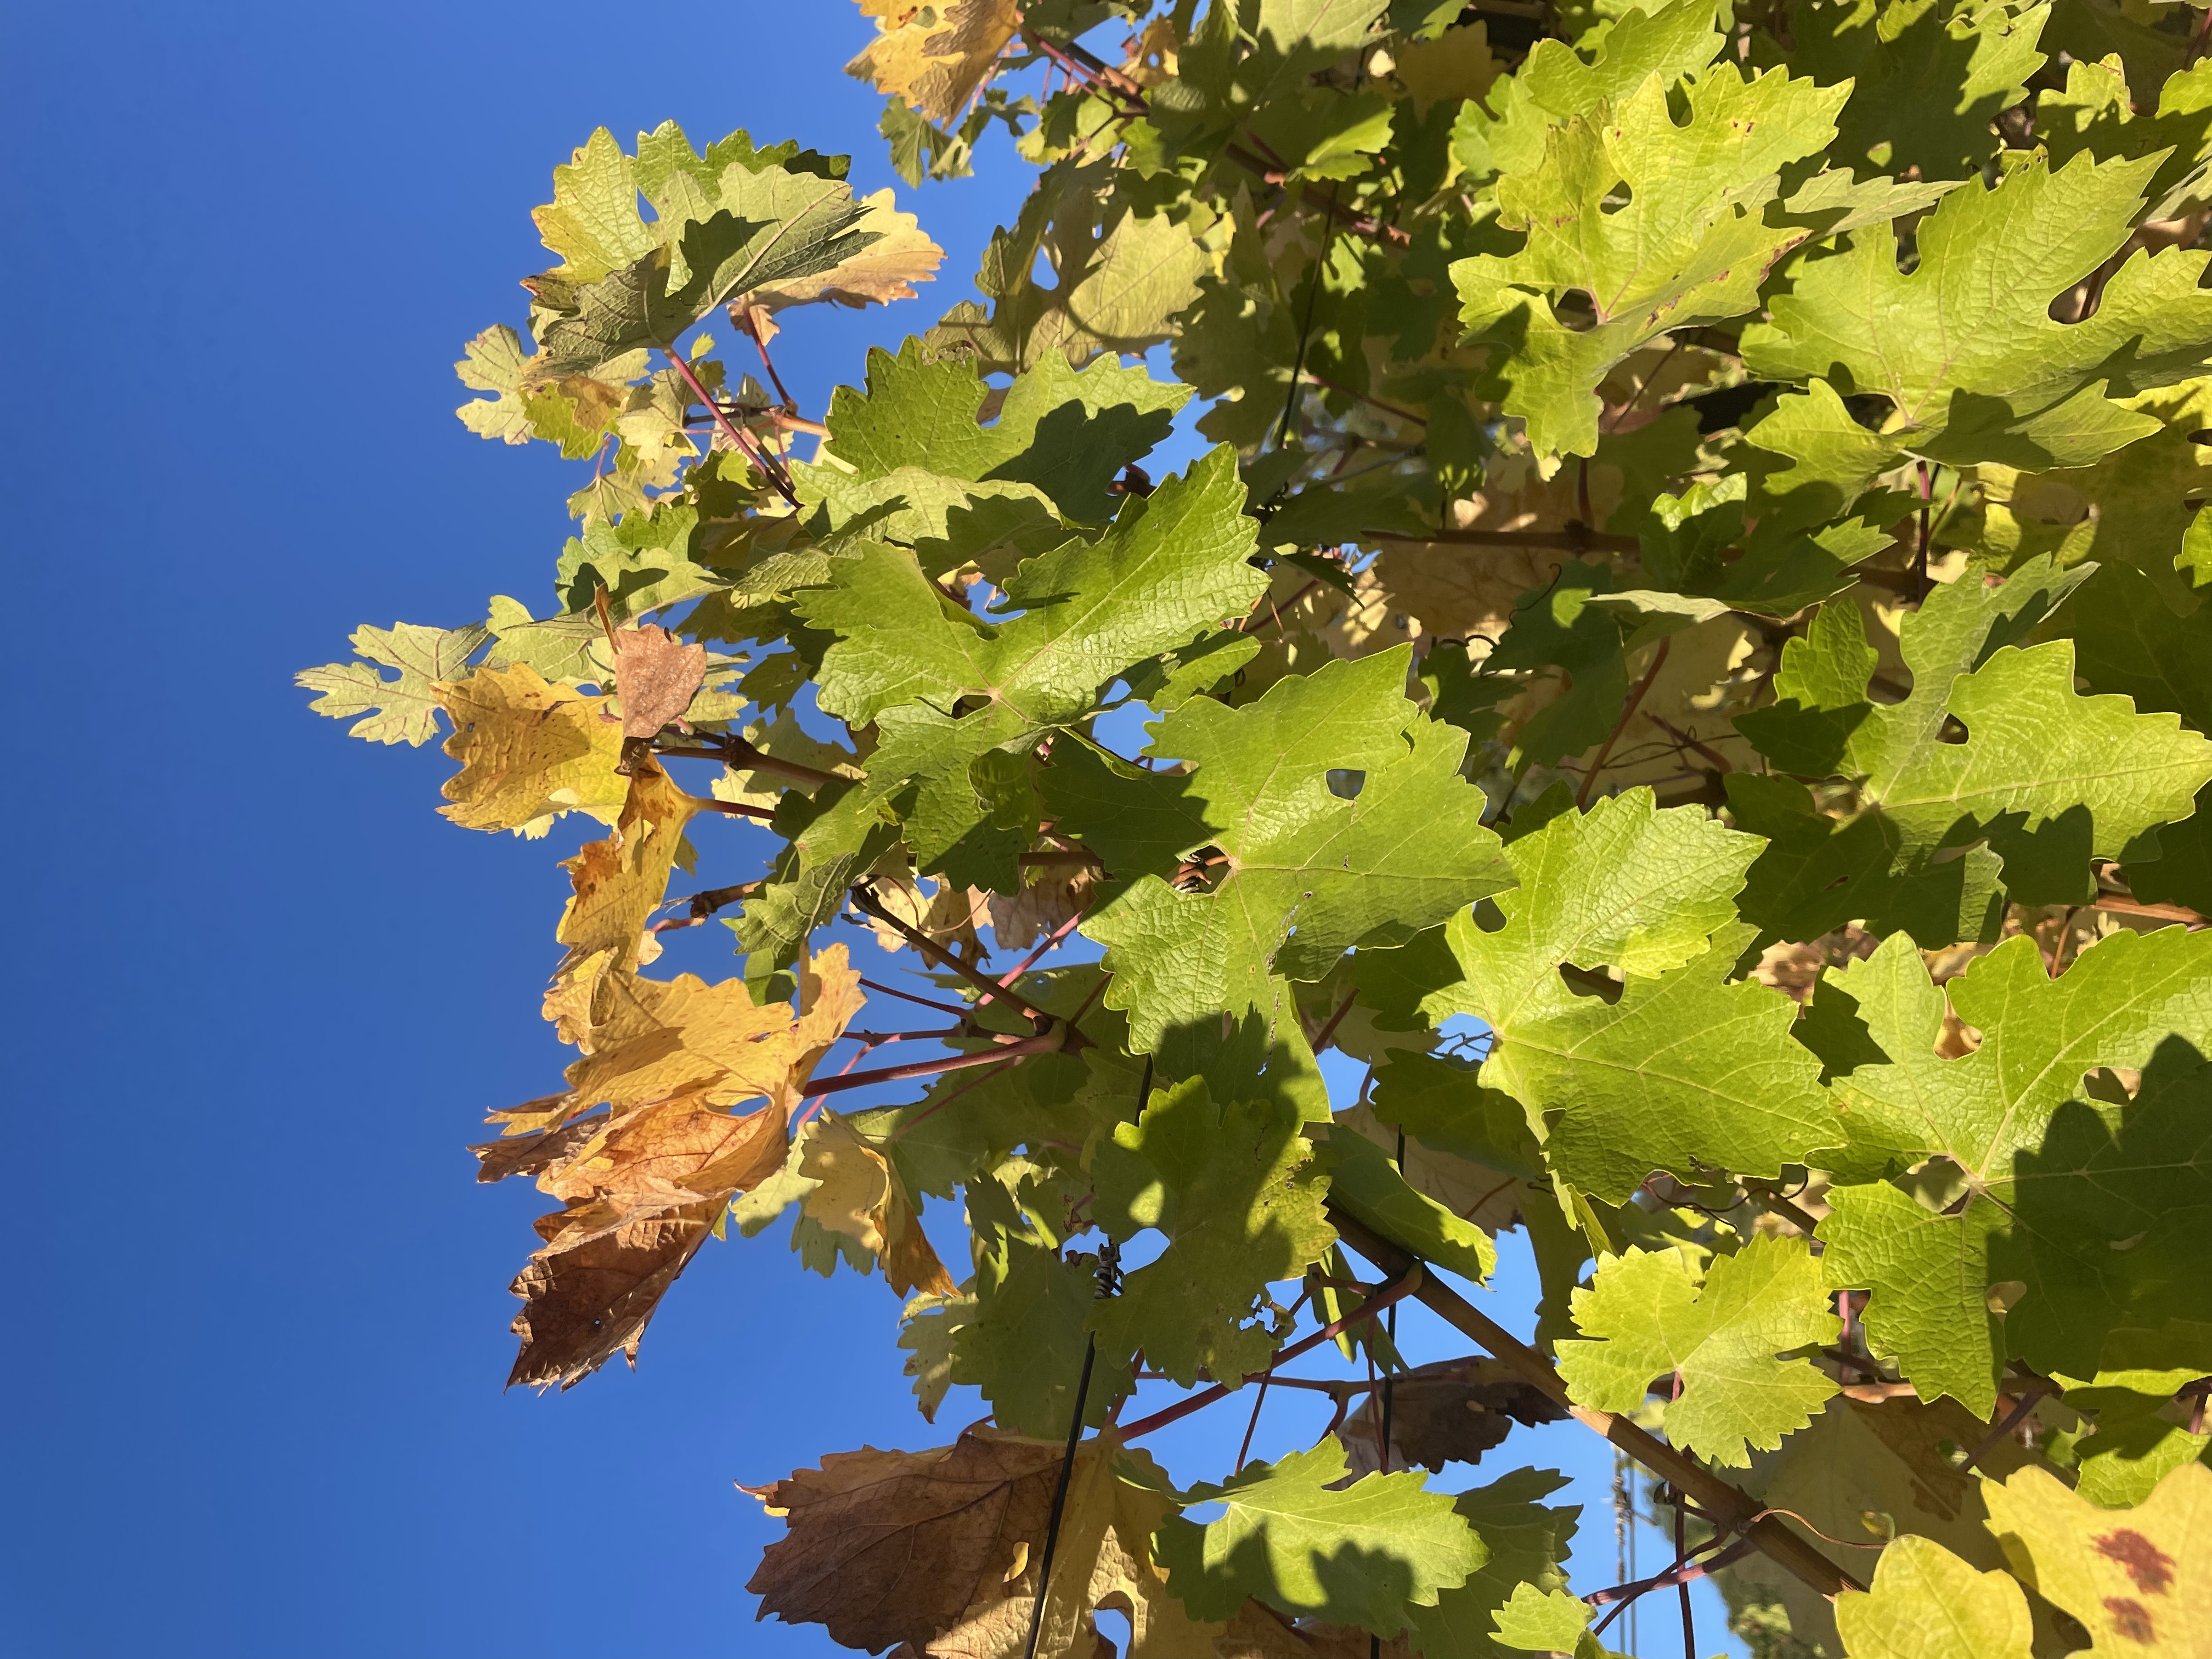
Label: No Virus